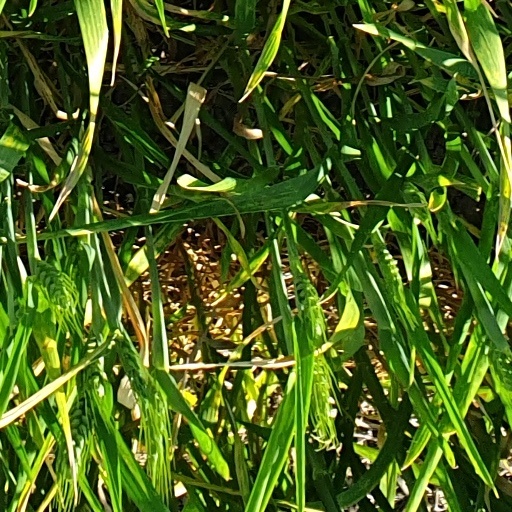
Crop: wheat